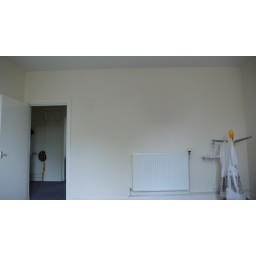
have nothing but bare walls in our house